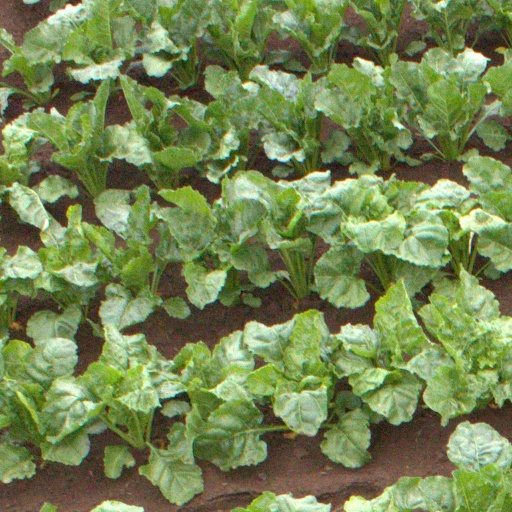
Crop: sugar beet